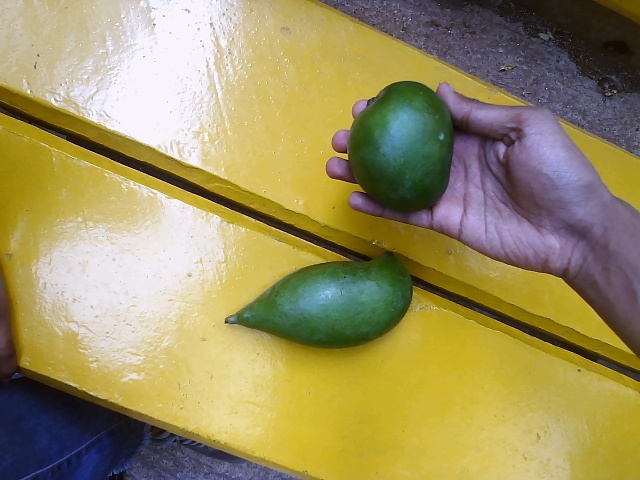
Label: Raw_Mango